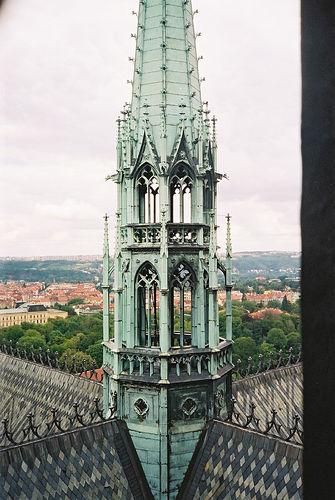
Weather: cloudy or overcast